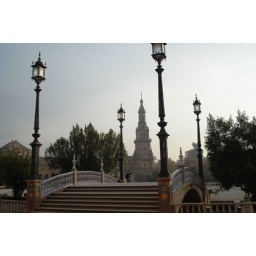
bridge over the canal, tower in the background